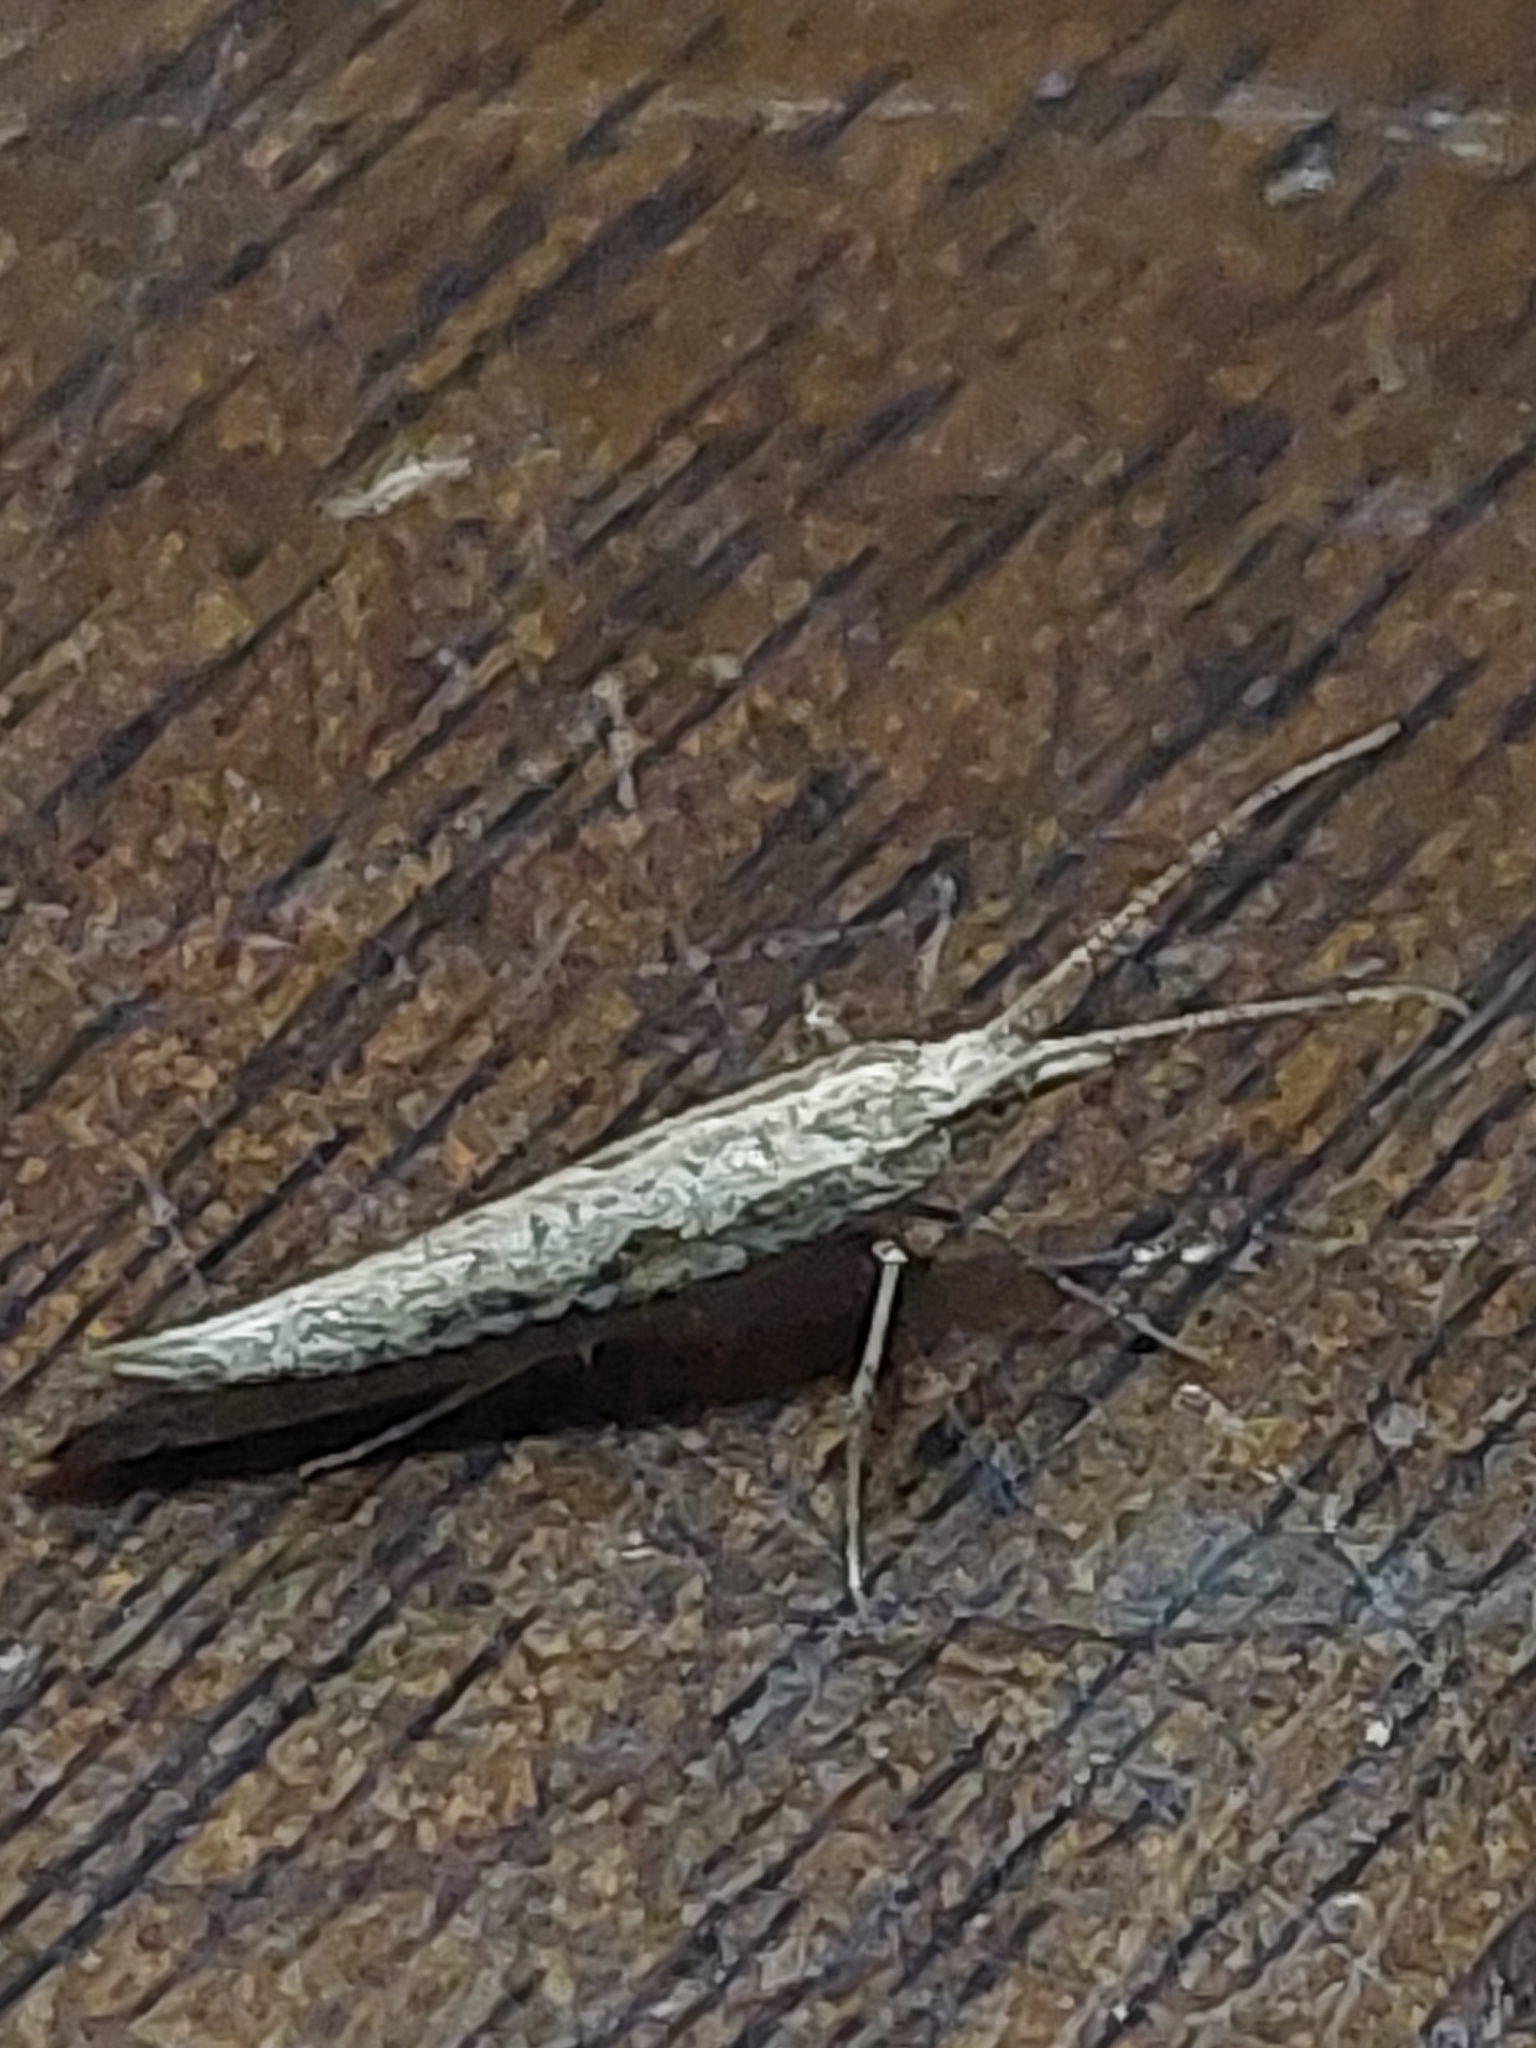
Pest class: diamondback_moth